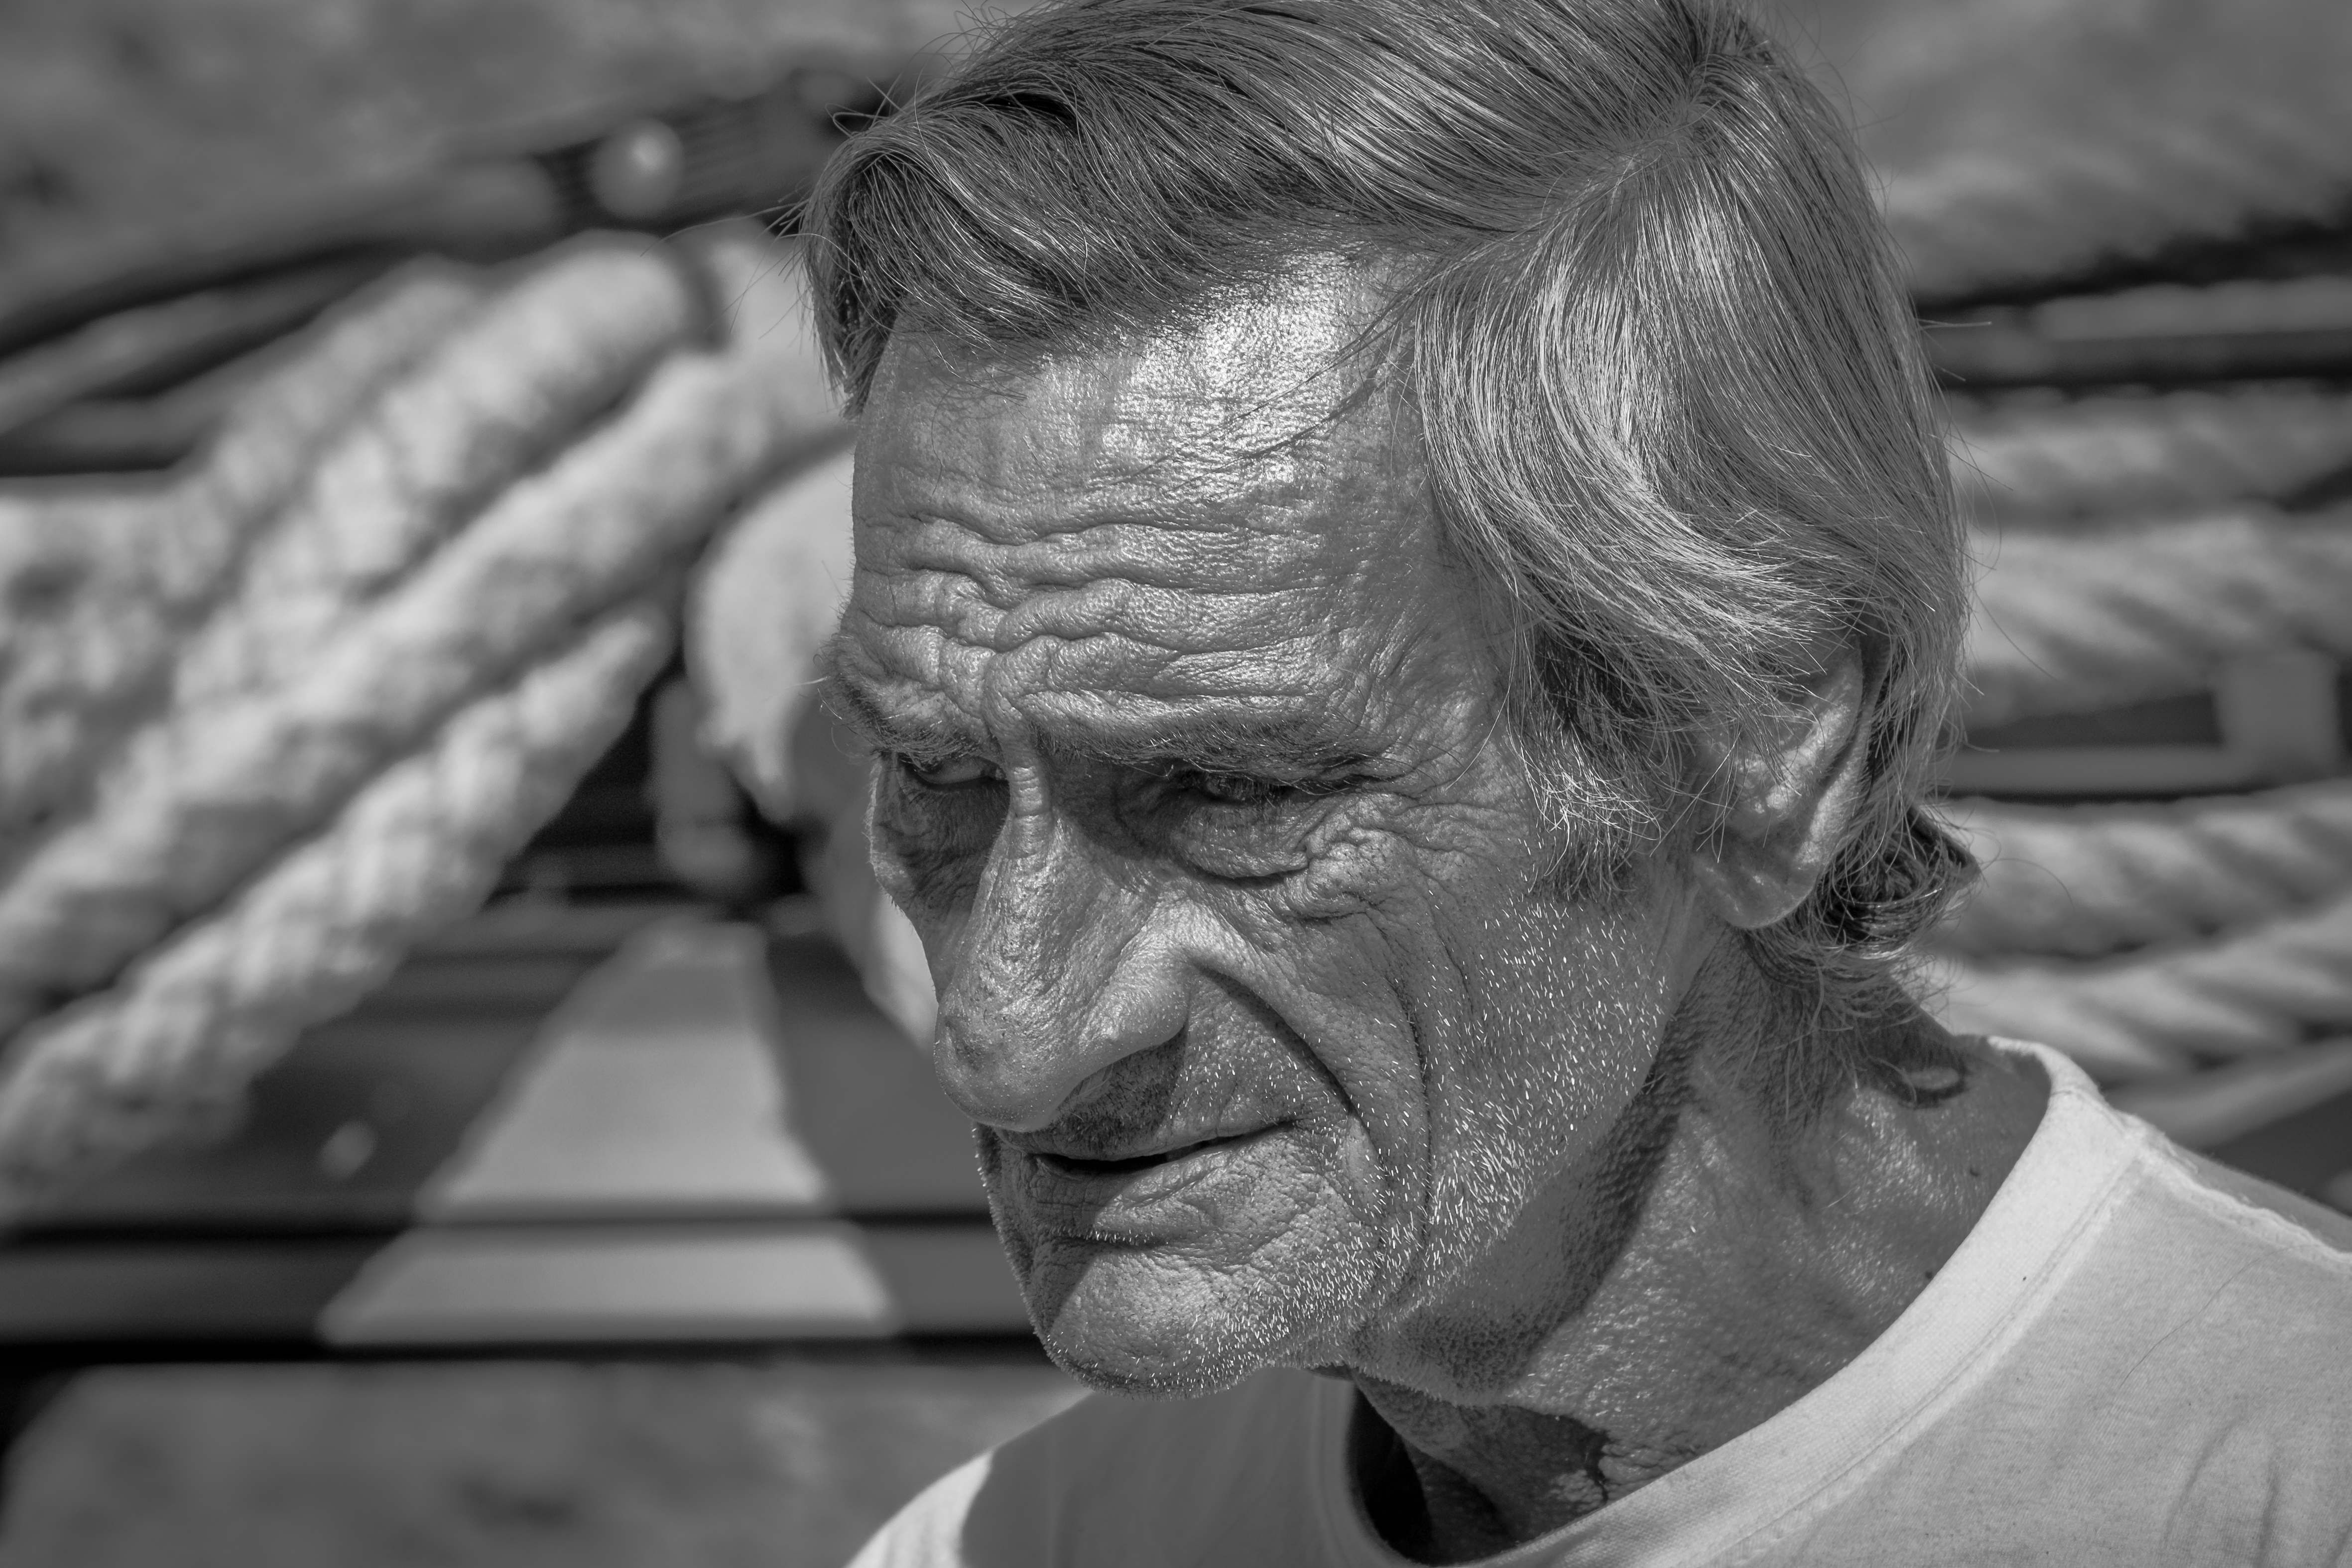
man, black and white, white, photography, monument, male, fujifilm, statue, portrait, black, monochrome, close up, face, sculpture, art, spain, temple, head, xpro1, villager, monochrome photography